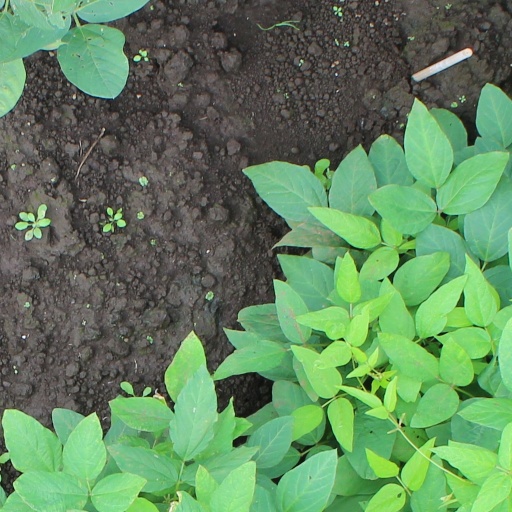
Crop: soybean